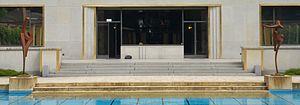
Johan Baudart, né en 1961 à Tournai, est un sculpteur, graveur et peintre belge.